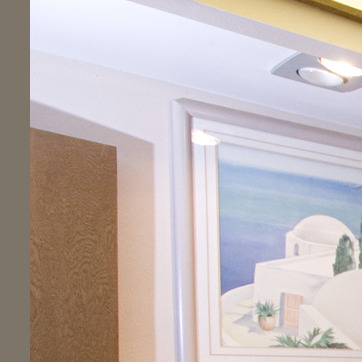
Material: plastic